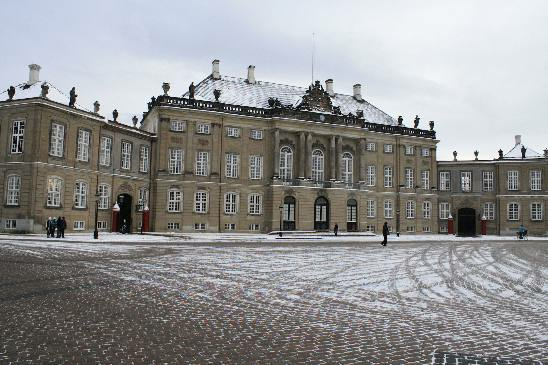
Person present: No